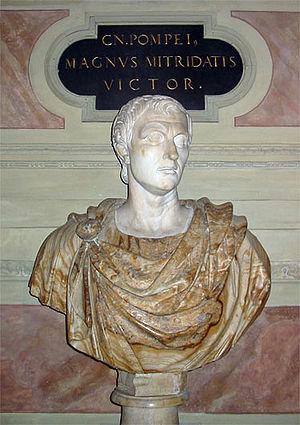
L’Histoire de la Géorgie, pays situé aux confins de l'Europe et de l'Asie, dans le Caucase, s’étend sur plusieurs millénaires et son territoire est l’un des foyers de civilisation agricole et lettrée, avec la Mésopotamie et l'Égypte. Avant cela, durant la préhistoire, les premiers hominidés connus hors de l’Afrique s’y sont établis il y a plus de 1,5 million d’années. Dès l’Antiquité, la Géorgie fut pendant très longtemps disputée entre les puissances qui l’entouraient, de l’Empire hellénistique à la Russie moderne, en passant par les royaumes perses, l’Empire romain, les Arabes, les Mongols et les Turcs. Chacun de ces facteurs influença l’identité géorgienne sans parvenir à l’effacer.